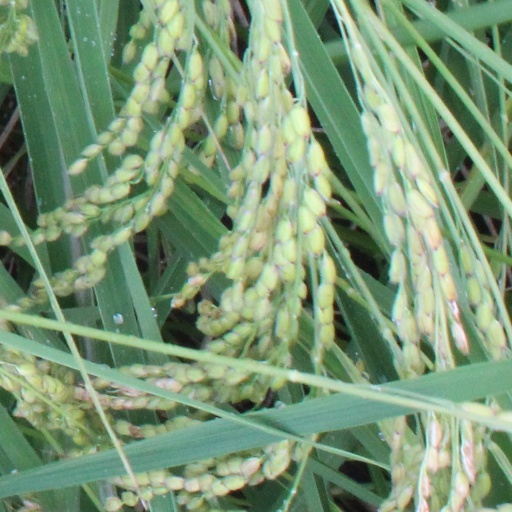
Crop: rice